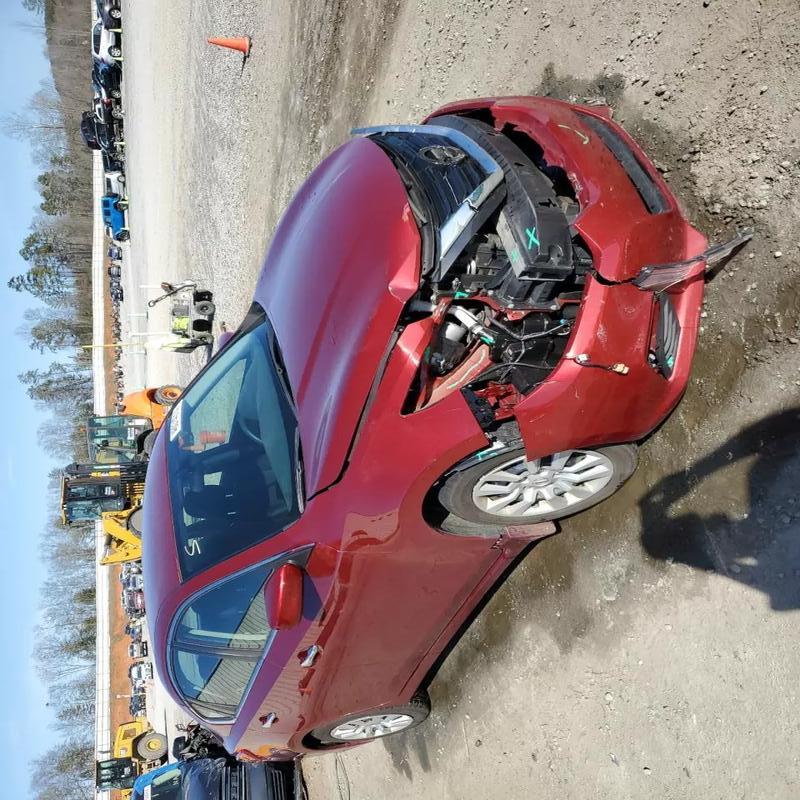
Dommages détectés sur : plaque d'immatriculation avant, pare-choc avant, feu avant droit, feu avant gauche, capot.
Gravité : majeur